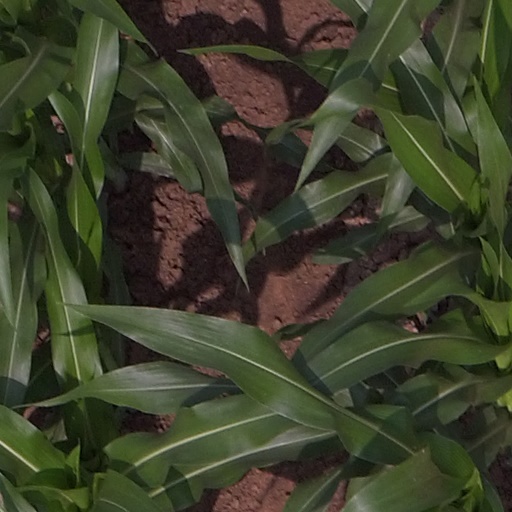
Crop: maize; corn